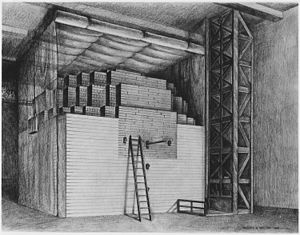
Fission / Historie / Opnåelsen af kædereaktion
Tegning af den første kunstige reaktor, Chicago Pile-1.
I kernefysik og kernekemi, er kernefission enten en kernereaktion eller en radioaktiv henfaldsproces i hvilket atomkernen spaltes til mindre dele. Fissions-processen frembringer ofte frie neutroner og gamma fotoner, og frigør en meget stor mængde energi sammenlignet med de energimængder som frigøres ved kemiske processer.